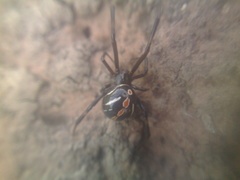
Species: Lactrodectus_hesperus